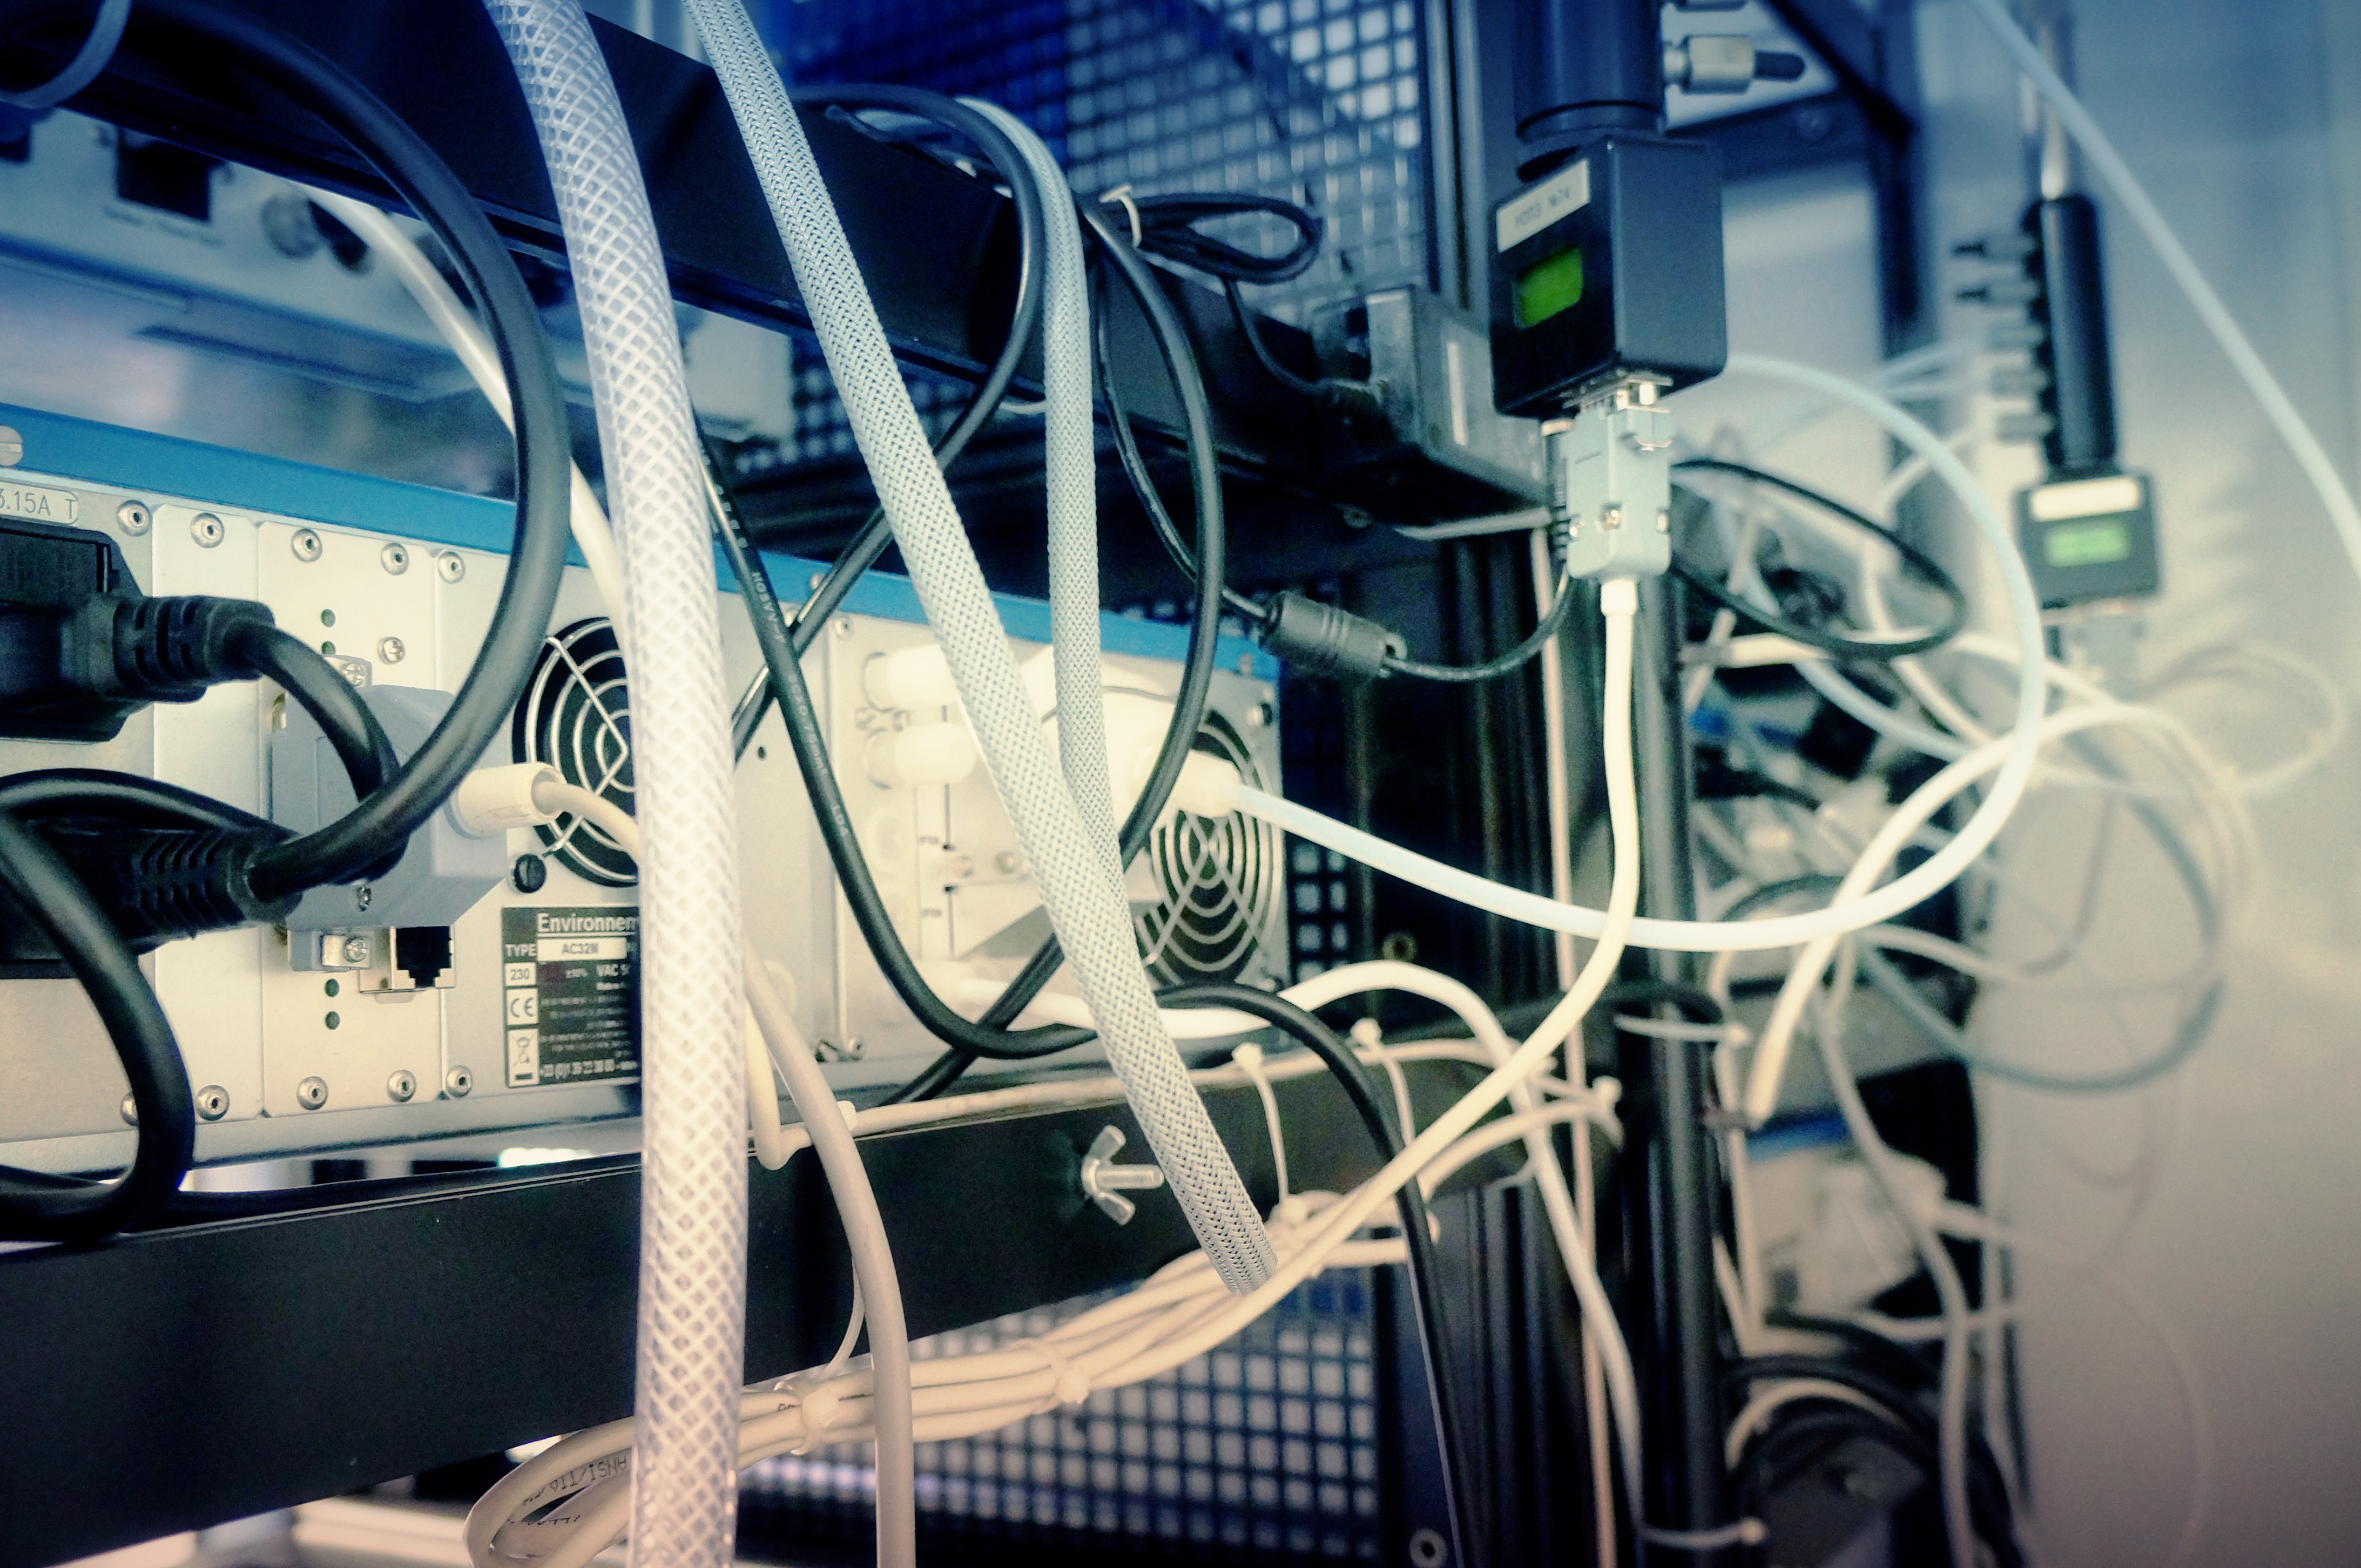
wire, vehicle, connection, technique